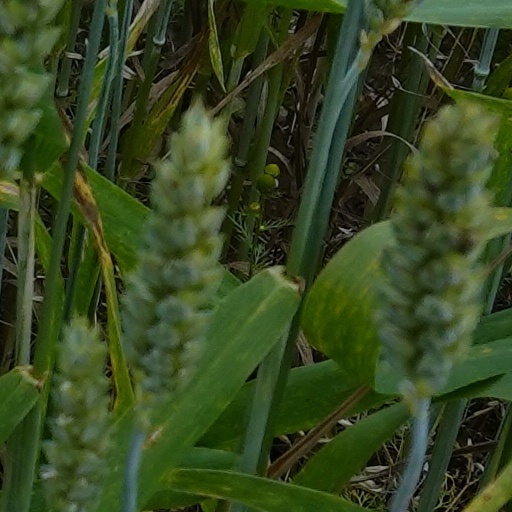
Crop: wheat